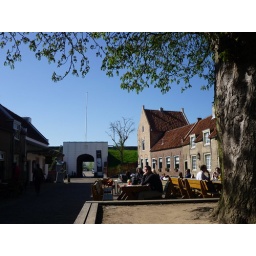
a bed &amp;amp; breakfast (3 small rooms) in the large house